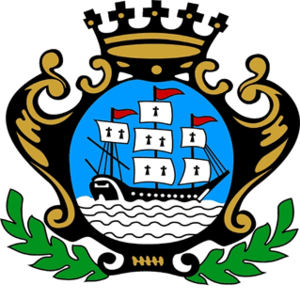
Hennebont [ɛnbɔ̃] est une commune française de 15 489 habitants située en région Bretagne dans l'ouest du département du Morbihan, en aval du Blavet, fleuve côtier autour duquel historiquement la ville s'est développée. Ses habitants sont appelés Hennebontais et Hennebontaises. La commune est chef-lieu du canton d'Hennebont et fait partie de l'arrondissement de Lorient, du Pays de Lorient, du syndicat mixte de la Vallée du Blavet et de Lorient Agglomération avec 24 autres communes.